167th (1st London) Brigade

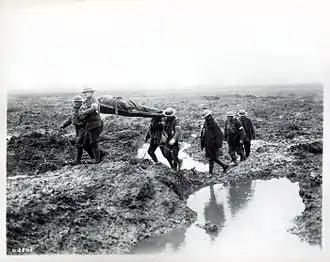
Troops during the Battle of Passchendaele carry a wounded man to the aid post. The terrain pictured and the battle exemplified much of the fighting of the Great War.

However, between November 1914 and April 1915, most of the battalions of the division were sent overseas either to reinforce the British Expeditionary Force (BEF) on the Western Front or to overseas postings such as Malta (in the case of the 1/1st London Brigade) so as to relieve to Regular Army troops for service in France and Belgium and so, as a result, the 1st London Division was broken up.